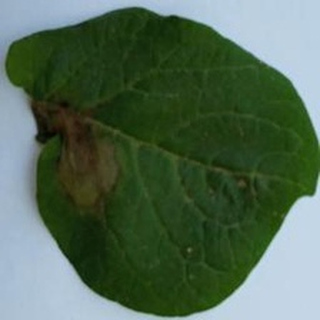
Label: potato_late_blight